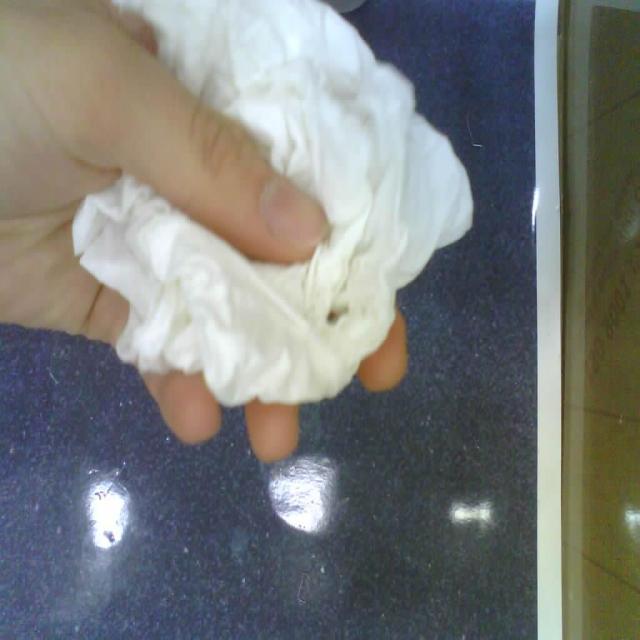
Label: tissues